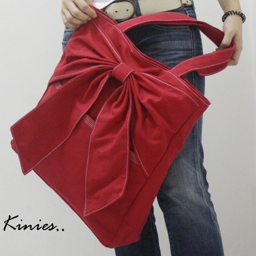
love this bag too for school